T. K. Padmini

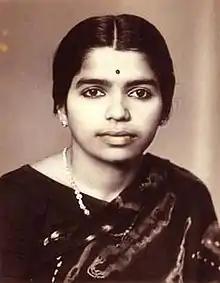

T. K. Padmini (12 May 1940 – 11 May 1969) was an Indian painter from the south India state of Kerala. A recipient of multiple awards from the Chennai centre of the Lalit Kala Akademi, she was one of the prominent Indian woman painters. Her paintings have been displayed at The National Art Gallery, Salar Jung Museum, Hyderabad and the Durbar Hall Ground Art Gallery of Kerala Lalithakala Akademi. She died on 11 May 1969 at the age of 29.